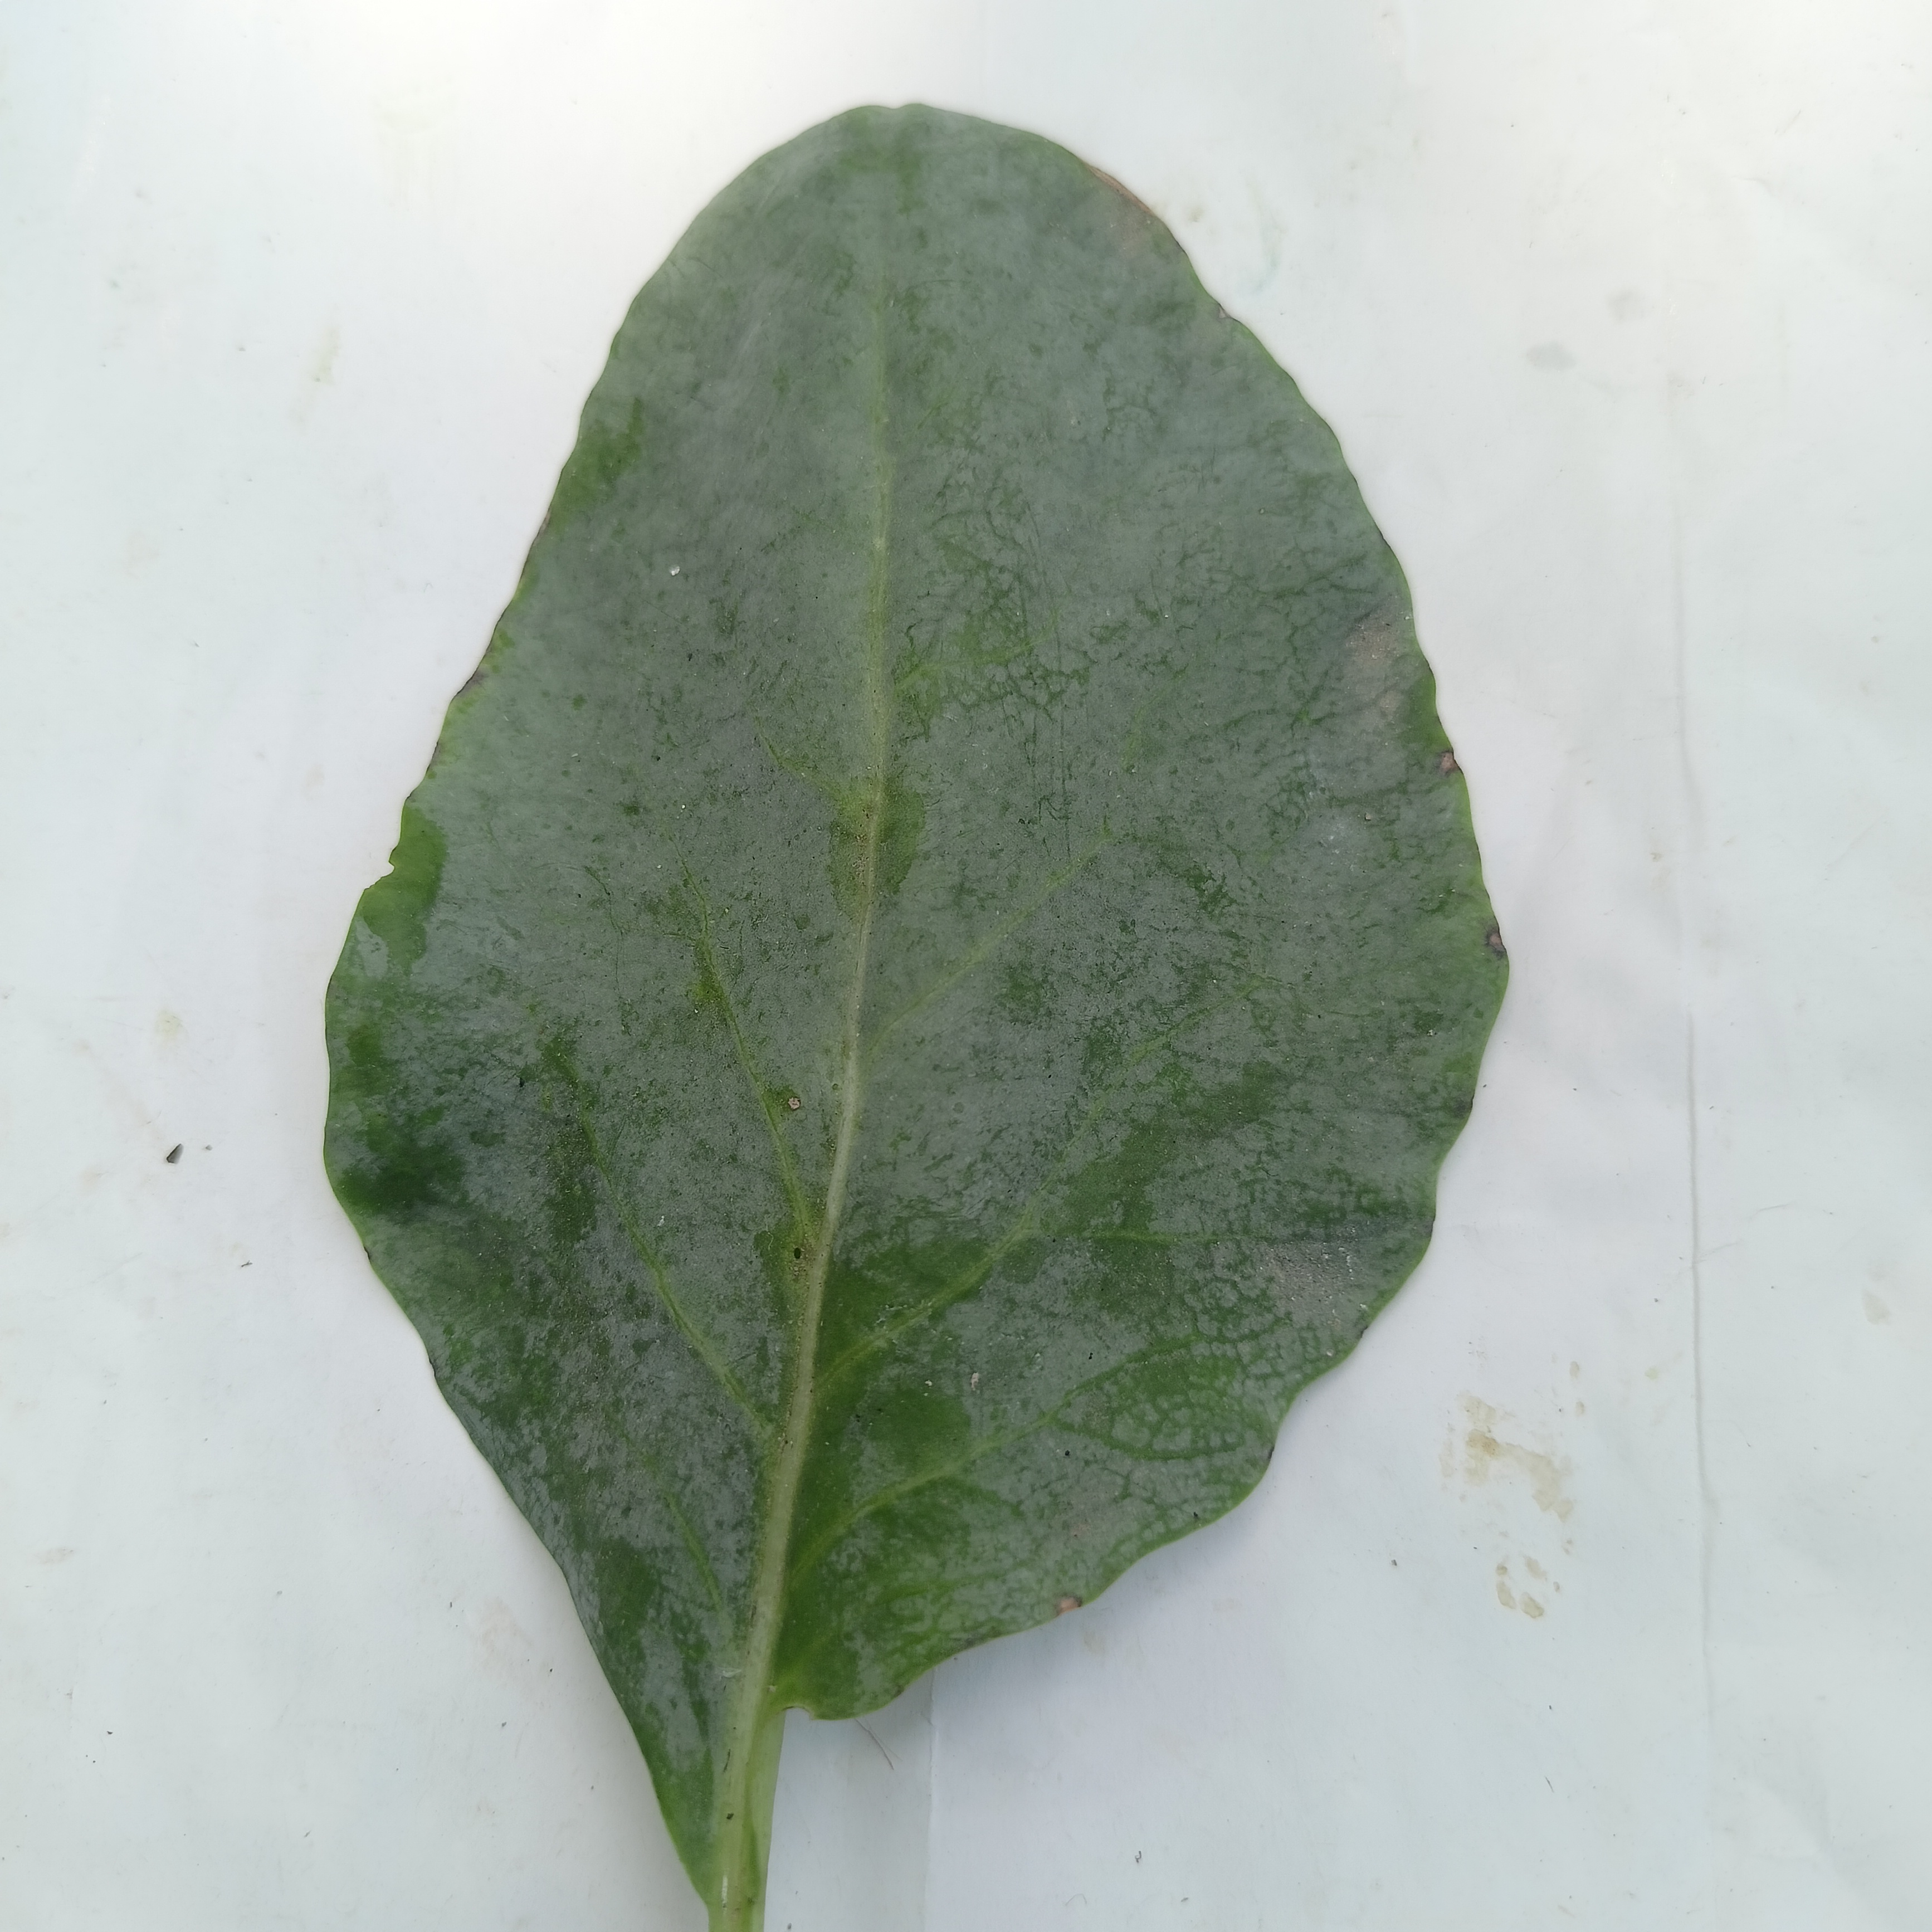
Label: Healthy